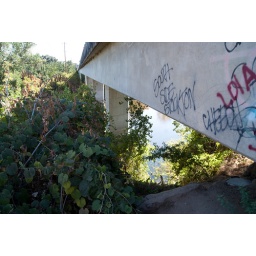
bridge over river